Tórshavn

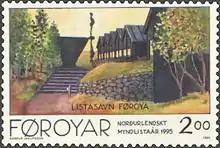
Listasavn Føroya on a national stamp, 1995.

The harbour is served by the Smyril Line international ferry service to Denmark and Iceland. The harbour is also used by domestic ferry services of Strandfaraskip Landsins within the Faroe Islands, chiefly on the route to Tvøroyri.